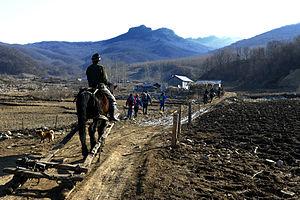
Le xian de Yongji est un district administratif de la province du Jilin en Chine. Il est placé sous la juridiction de la ville-préfecture de Jilin et son chef-lieu se trouve à Kouqian.